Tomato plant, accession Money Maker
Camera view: tilt-top (135 deg); turntable rotation: 180 degrees
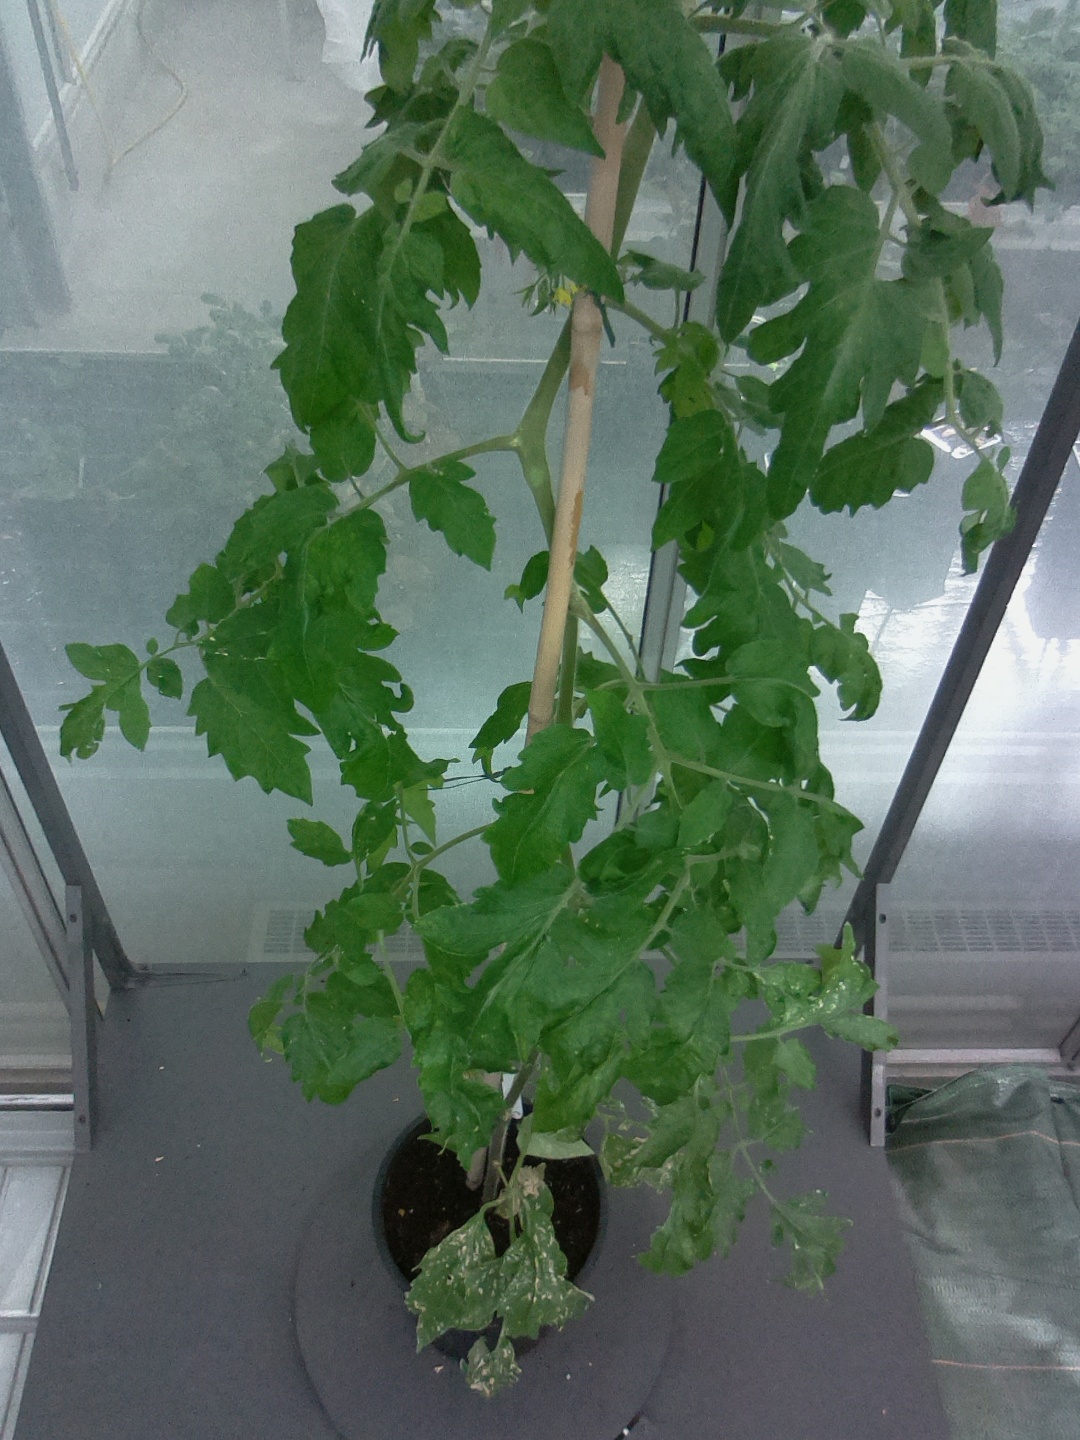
BBCH growth stage 62: 20%-30% of flowers open